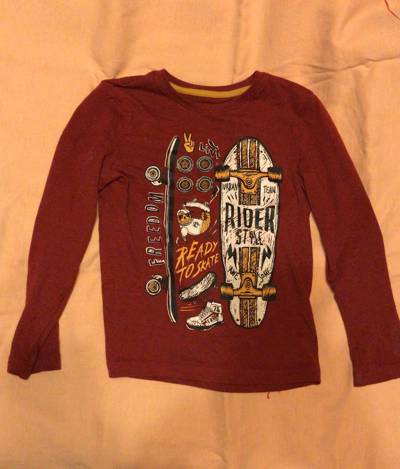
Waste category: clothes